Central, Paraguay

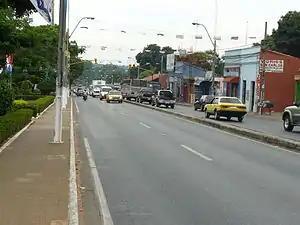
Capiatá

The department has numerous places where residents can receive health care, such as hospitals, health posts, and centers. The private sector takes part in this area as well, offering health services in every district of the department.